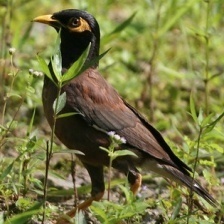
Species: MYNA
Scientific name: ACRIDOTHERES TRISTIS